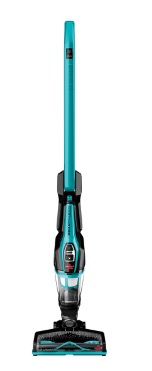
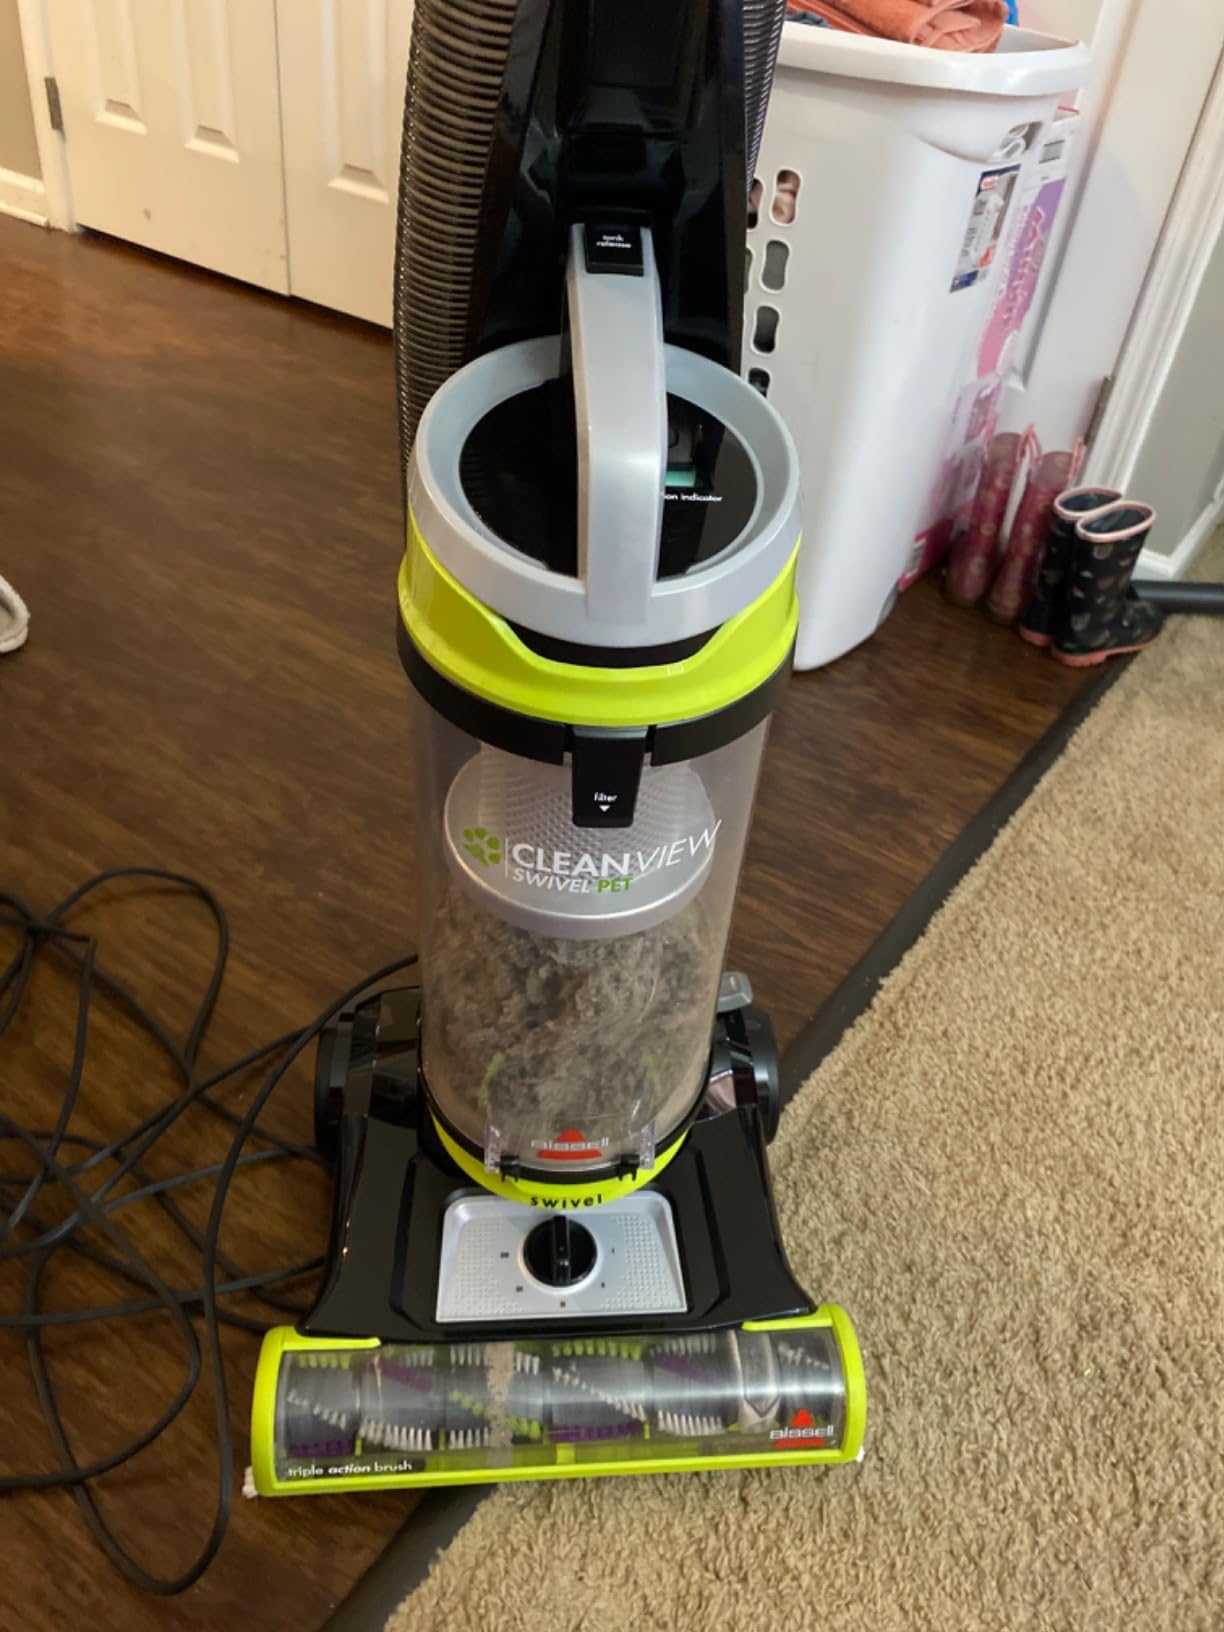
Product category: items_vacuum
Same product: no